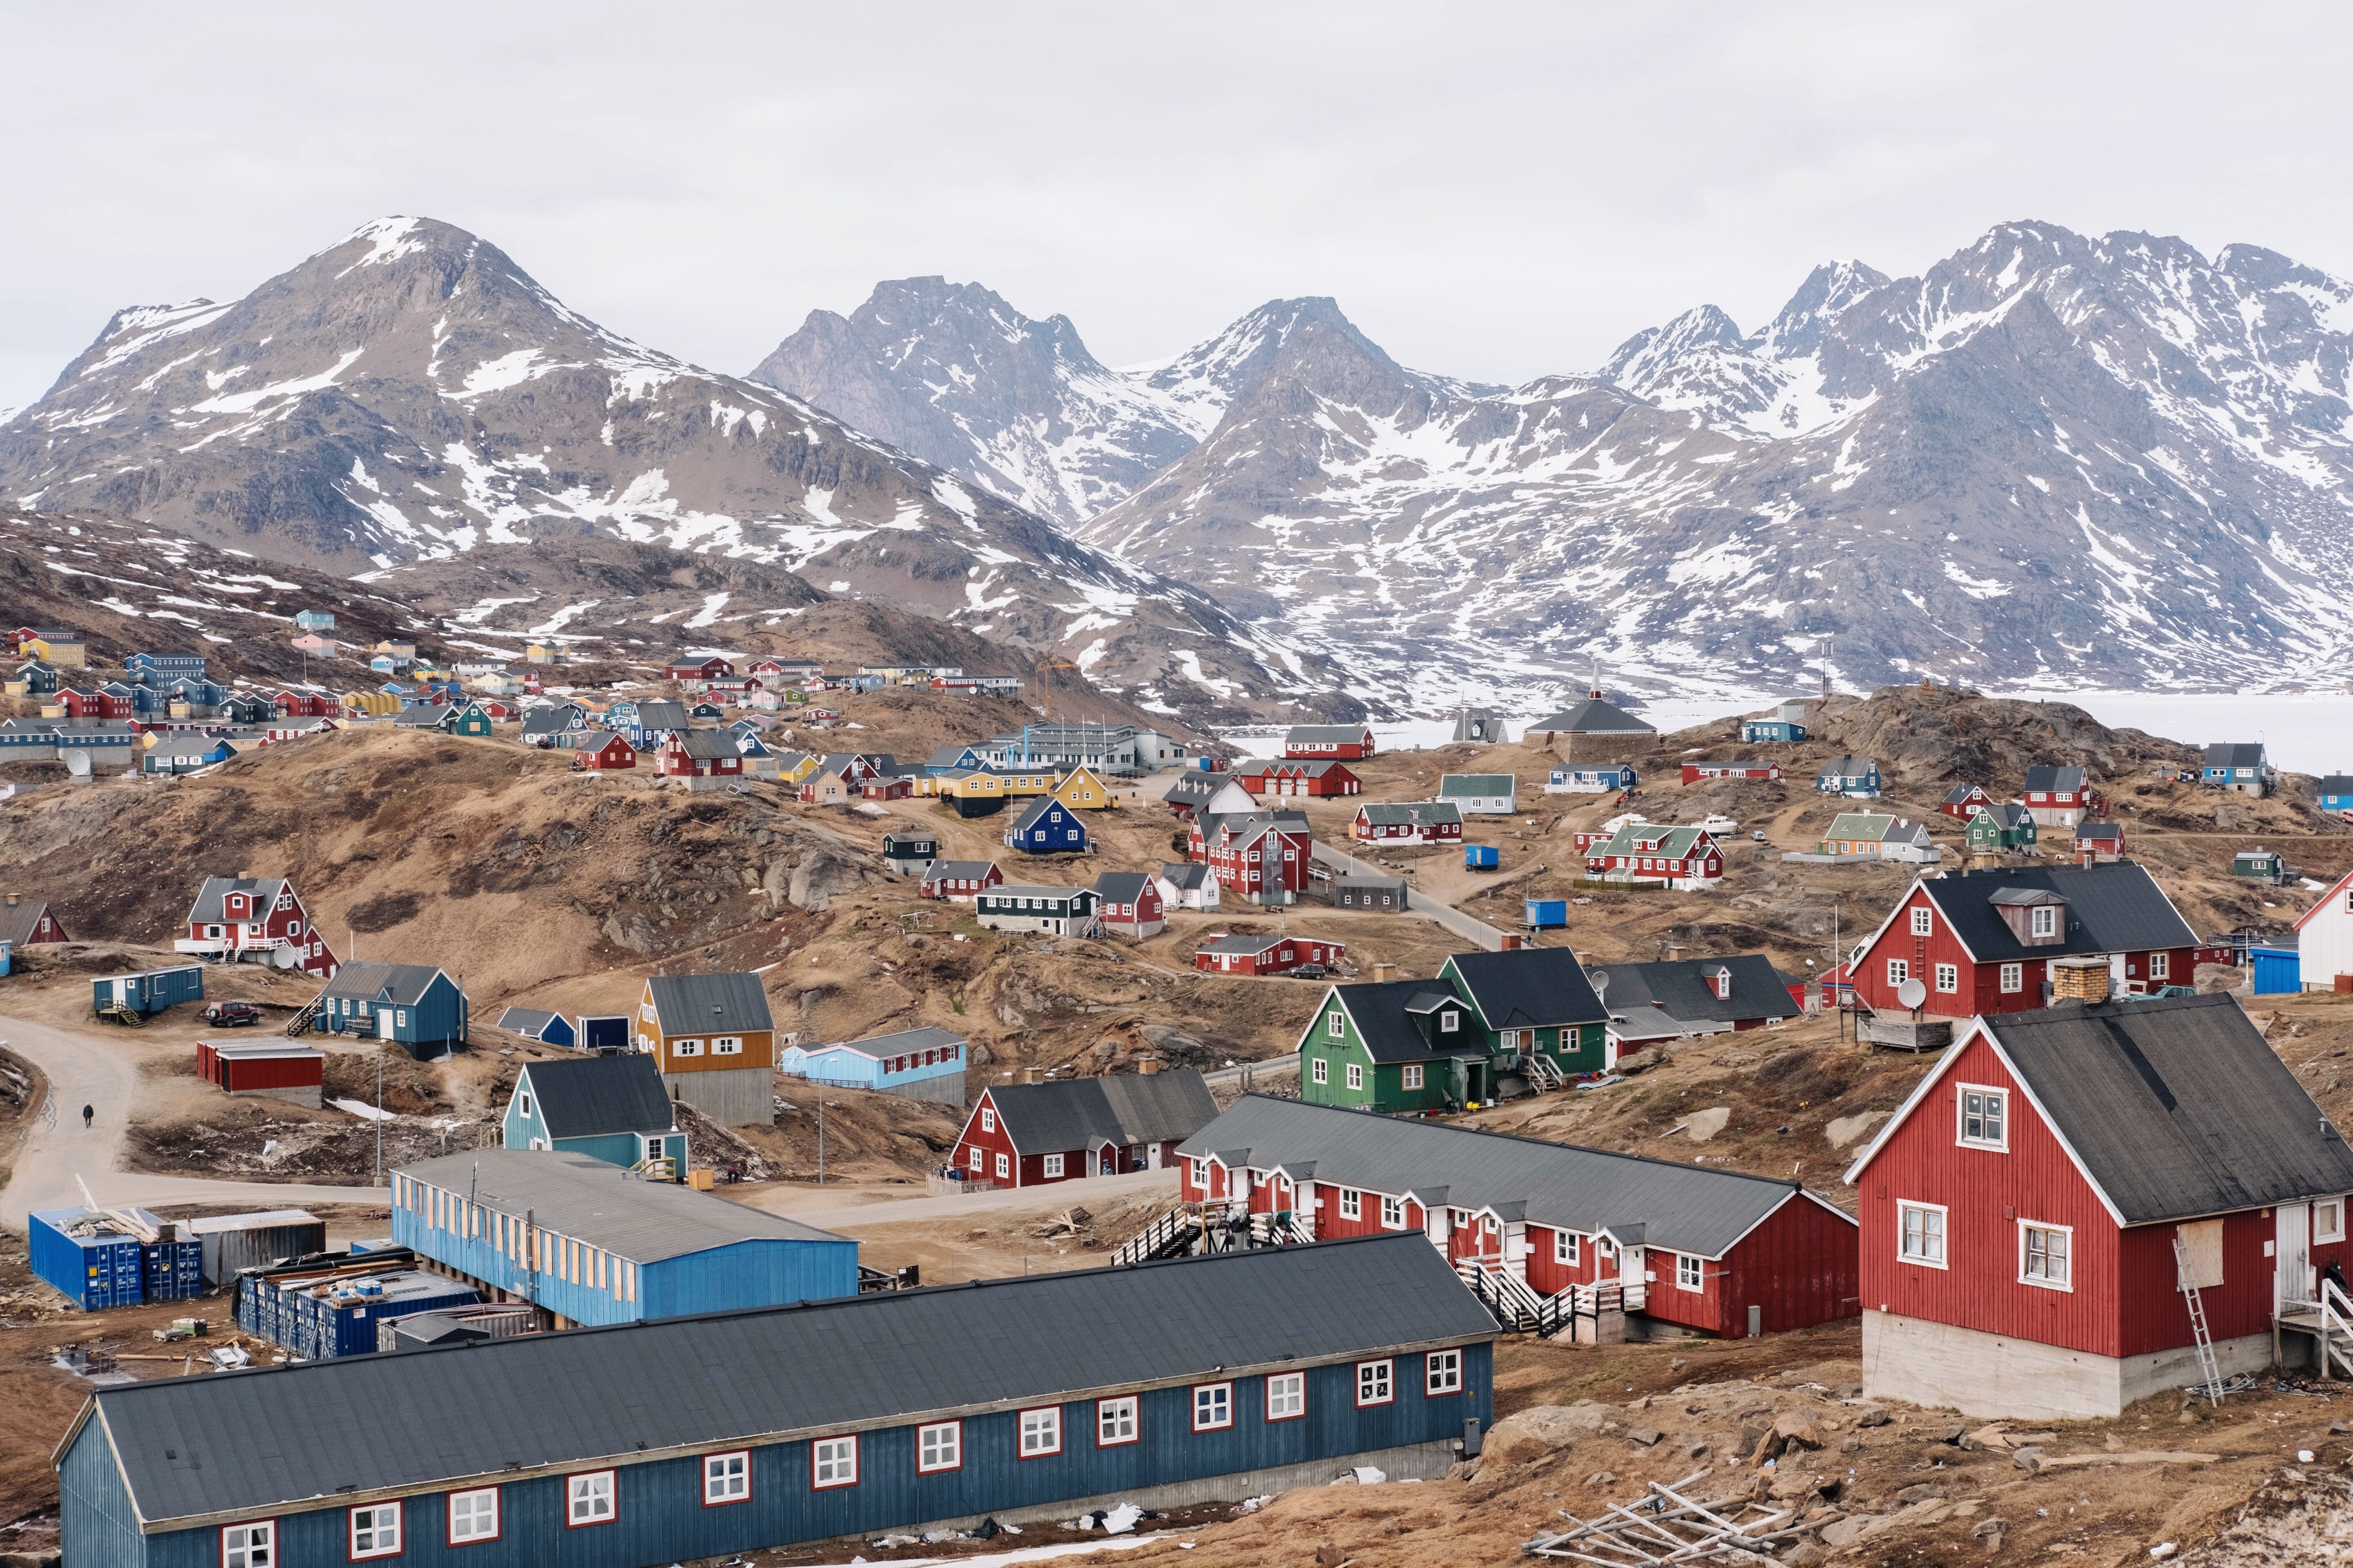
landscape, mountain, snow, town, mountain range, village, hills, mountains, alps, houses, aerial photography, mountainous landforms, geological phenomenon